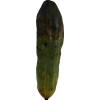
Label: cucumber